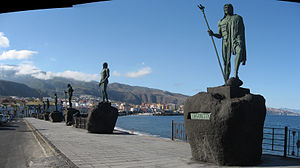
Candelaria (Tenerife) / Billeder
Candelaria er en kommune placeret på øen Tenerife har en befolkning på 25.140 indbyggere og et areal på 49,18 km². Det er et vigtigt pilgrimsmål af Basilikaen Vor Frue af Candelaria, skytshelgen for De Kanariske Øer.